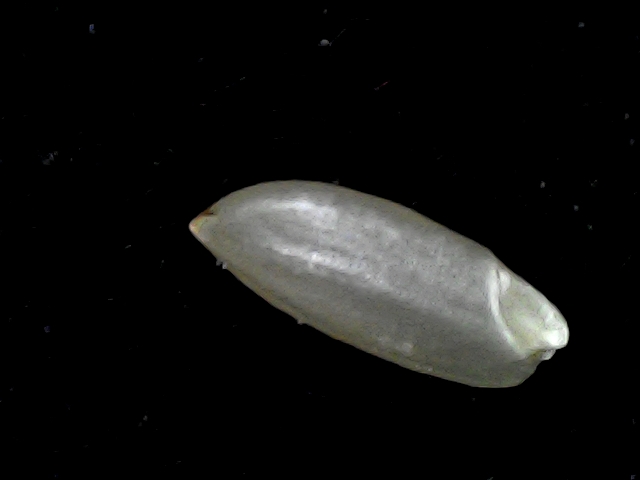
Rice variety: BD39